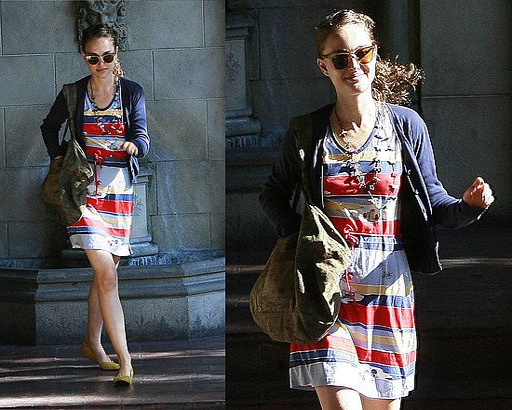
the many styles of actor , past and present .